List of Puru and Yadu dynasties

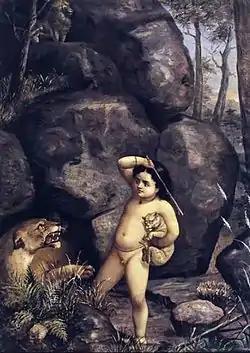
Bharata (Sarvadamana), the son of Dushyanta and Shakuntala. Painting by Raja Ravi Varma.

Bharata (Mahabharata) conquered the whole world from Kashmir (pole) to Kumari (coast) and established the great Lunar dynasty and by the glory, zenith and name of this king, India was called as "Bharatavarsha or Bharatakhanda or Bharatadesha or Bharata". He was named so because he had the blessings of Goddess Saraswati and Lord Hayagriva. India developed Vedic studies in the Vedic Period.